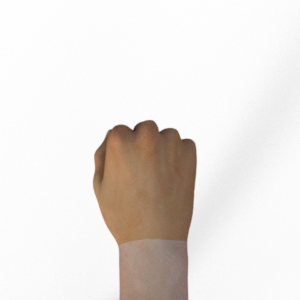
Label: rock